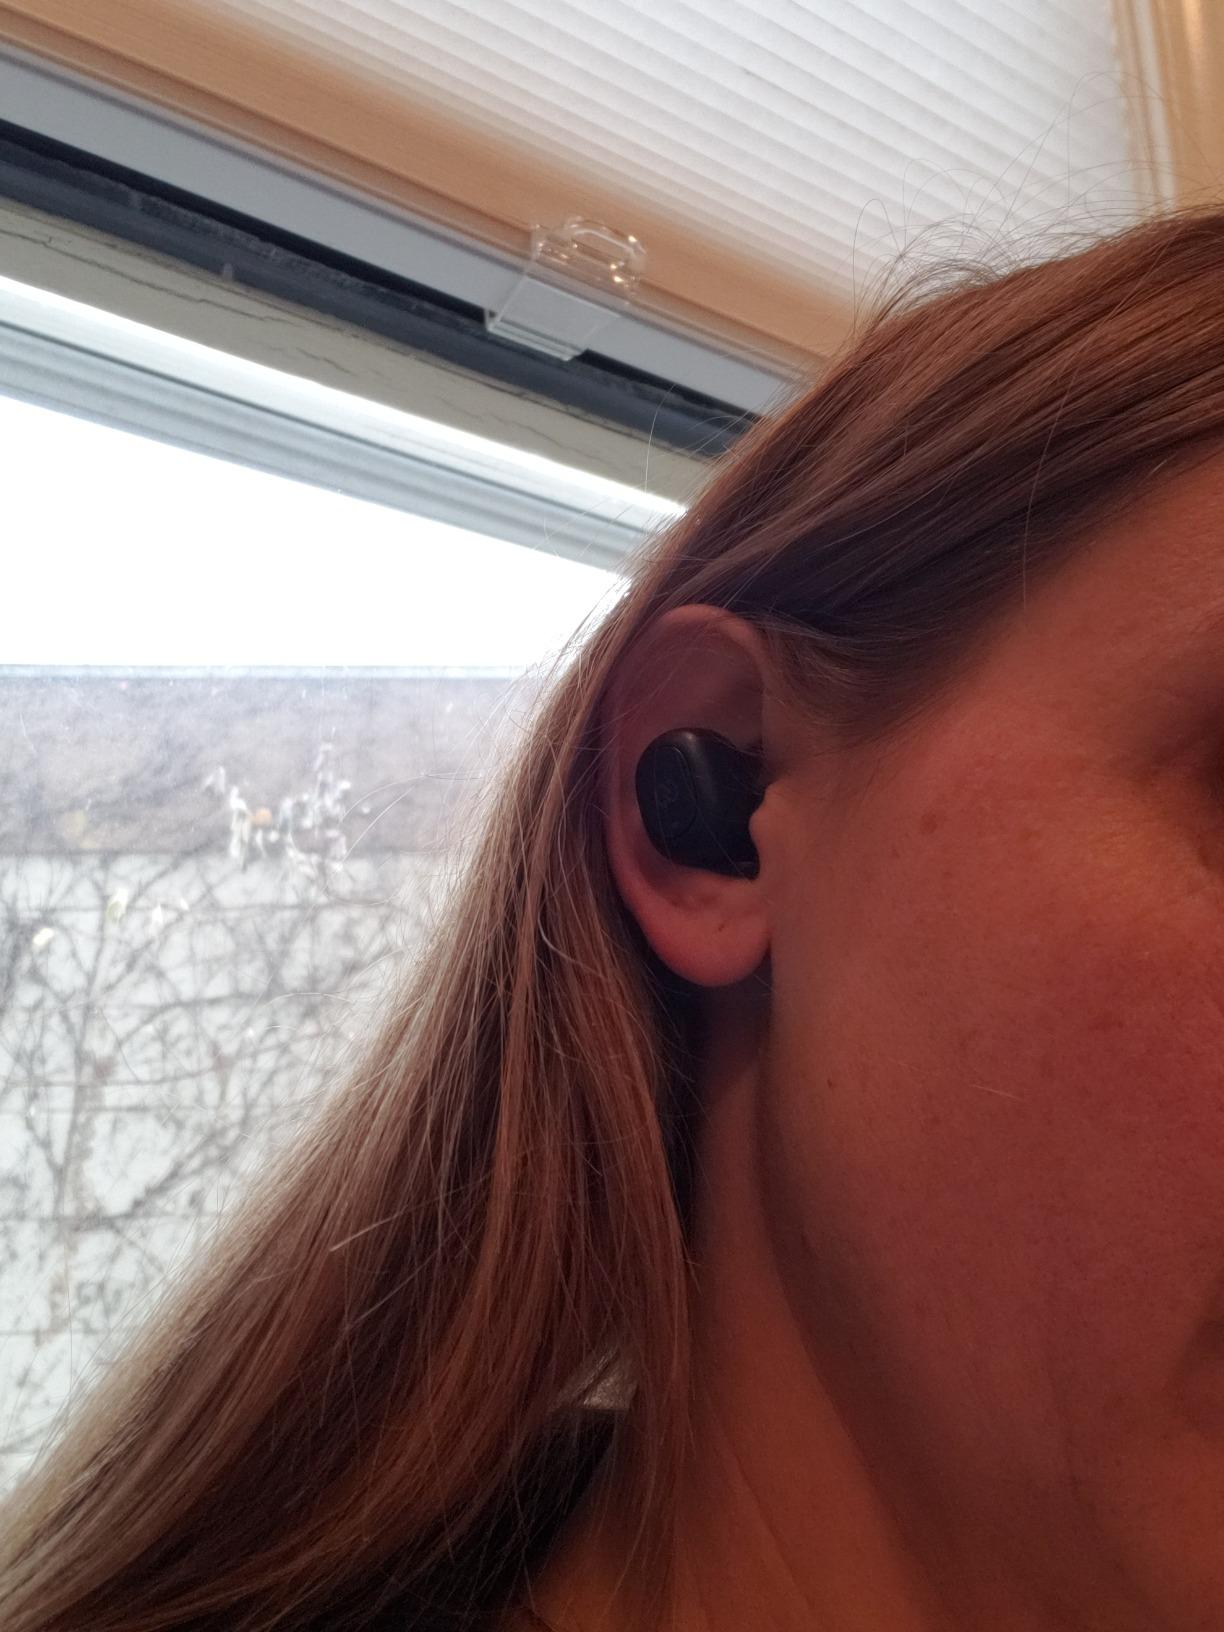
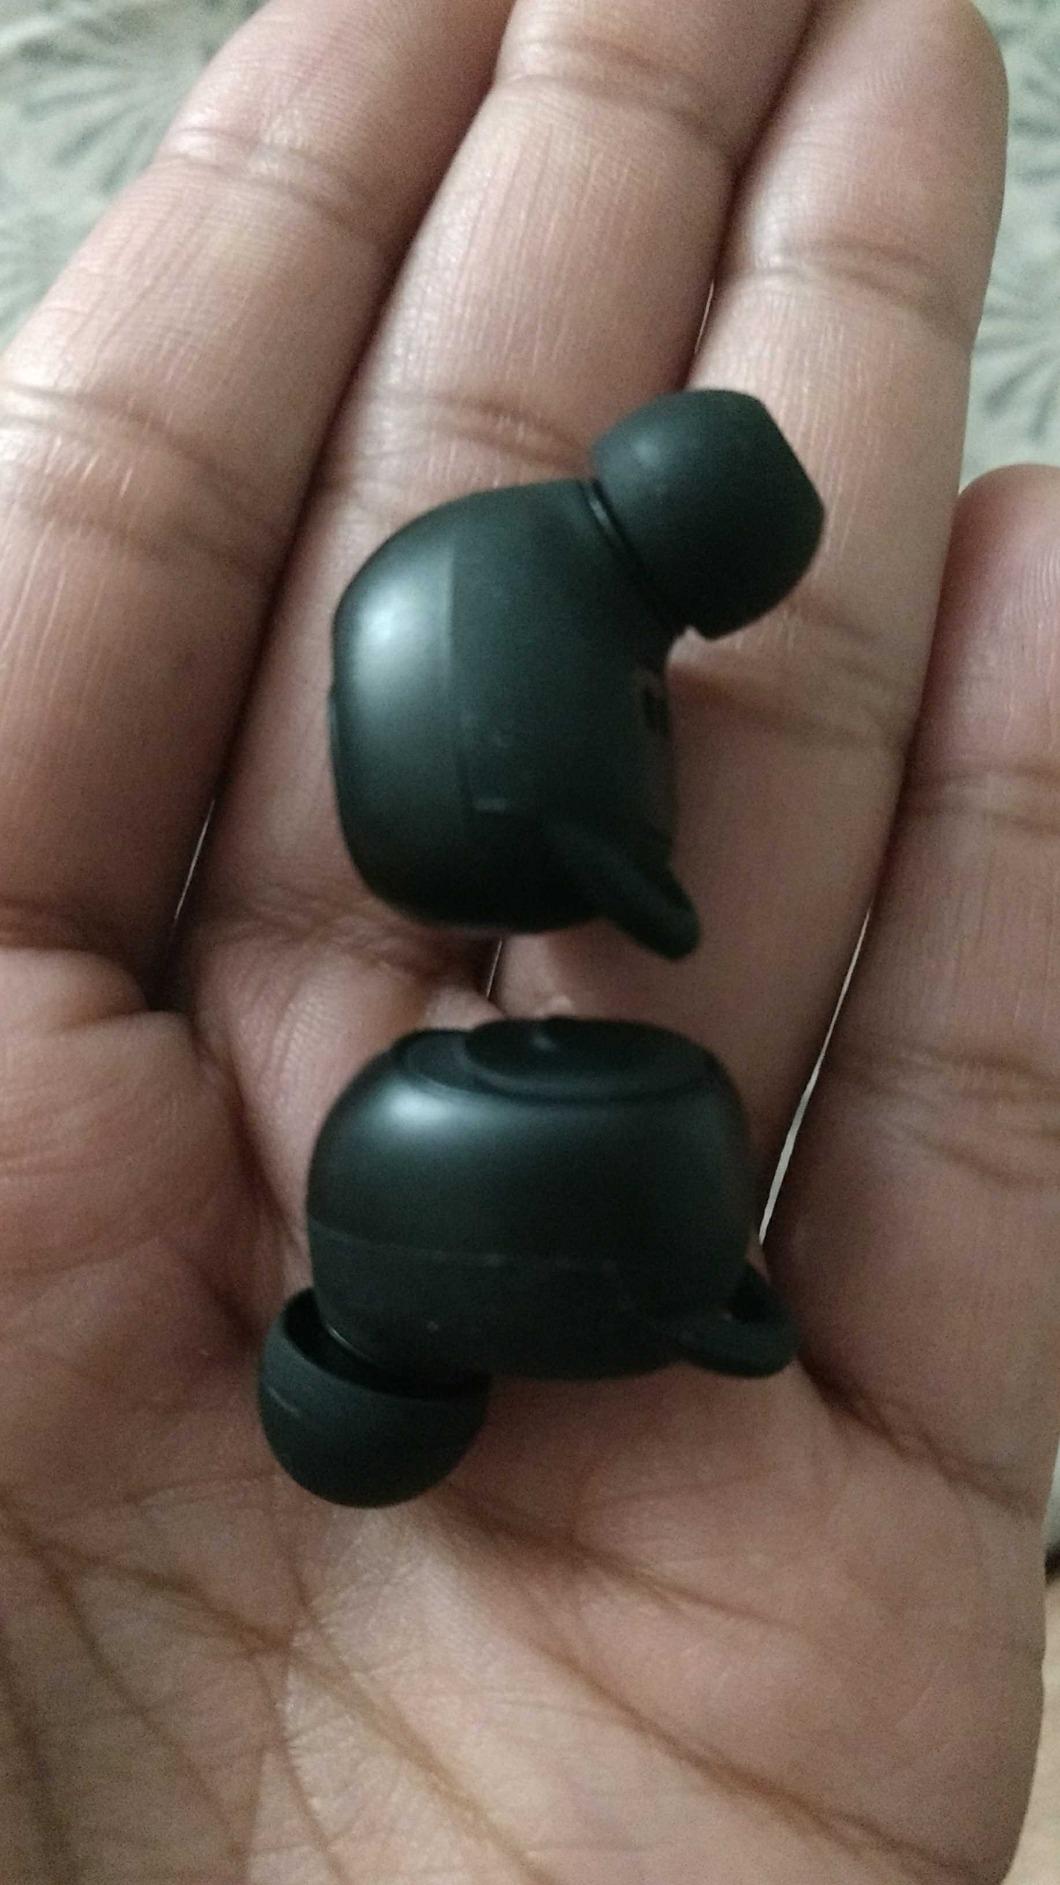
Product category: earbuds
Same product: no